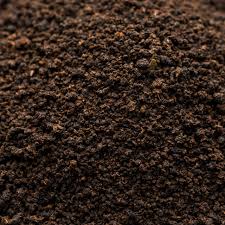
Soil type: Black Soil